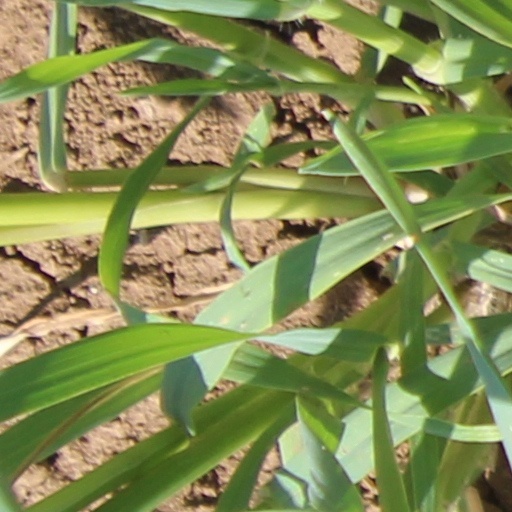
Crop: wheat